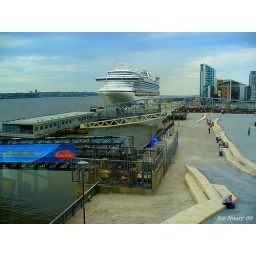
Crown Princess taken through the window of the Beatle`s Story room in the new Mersey Ferry building